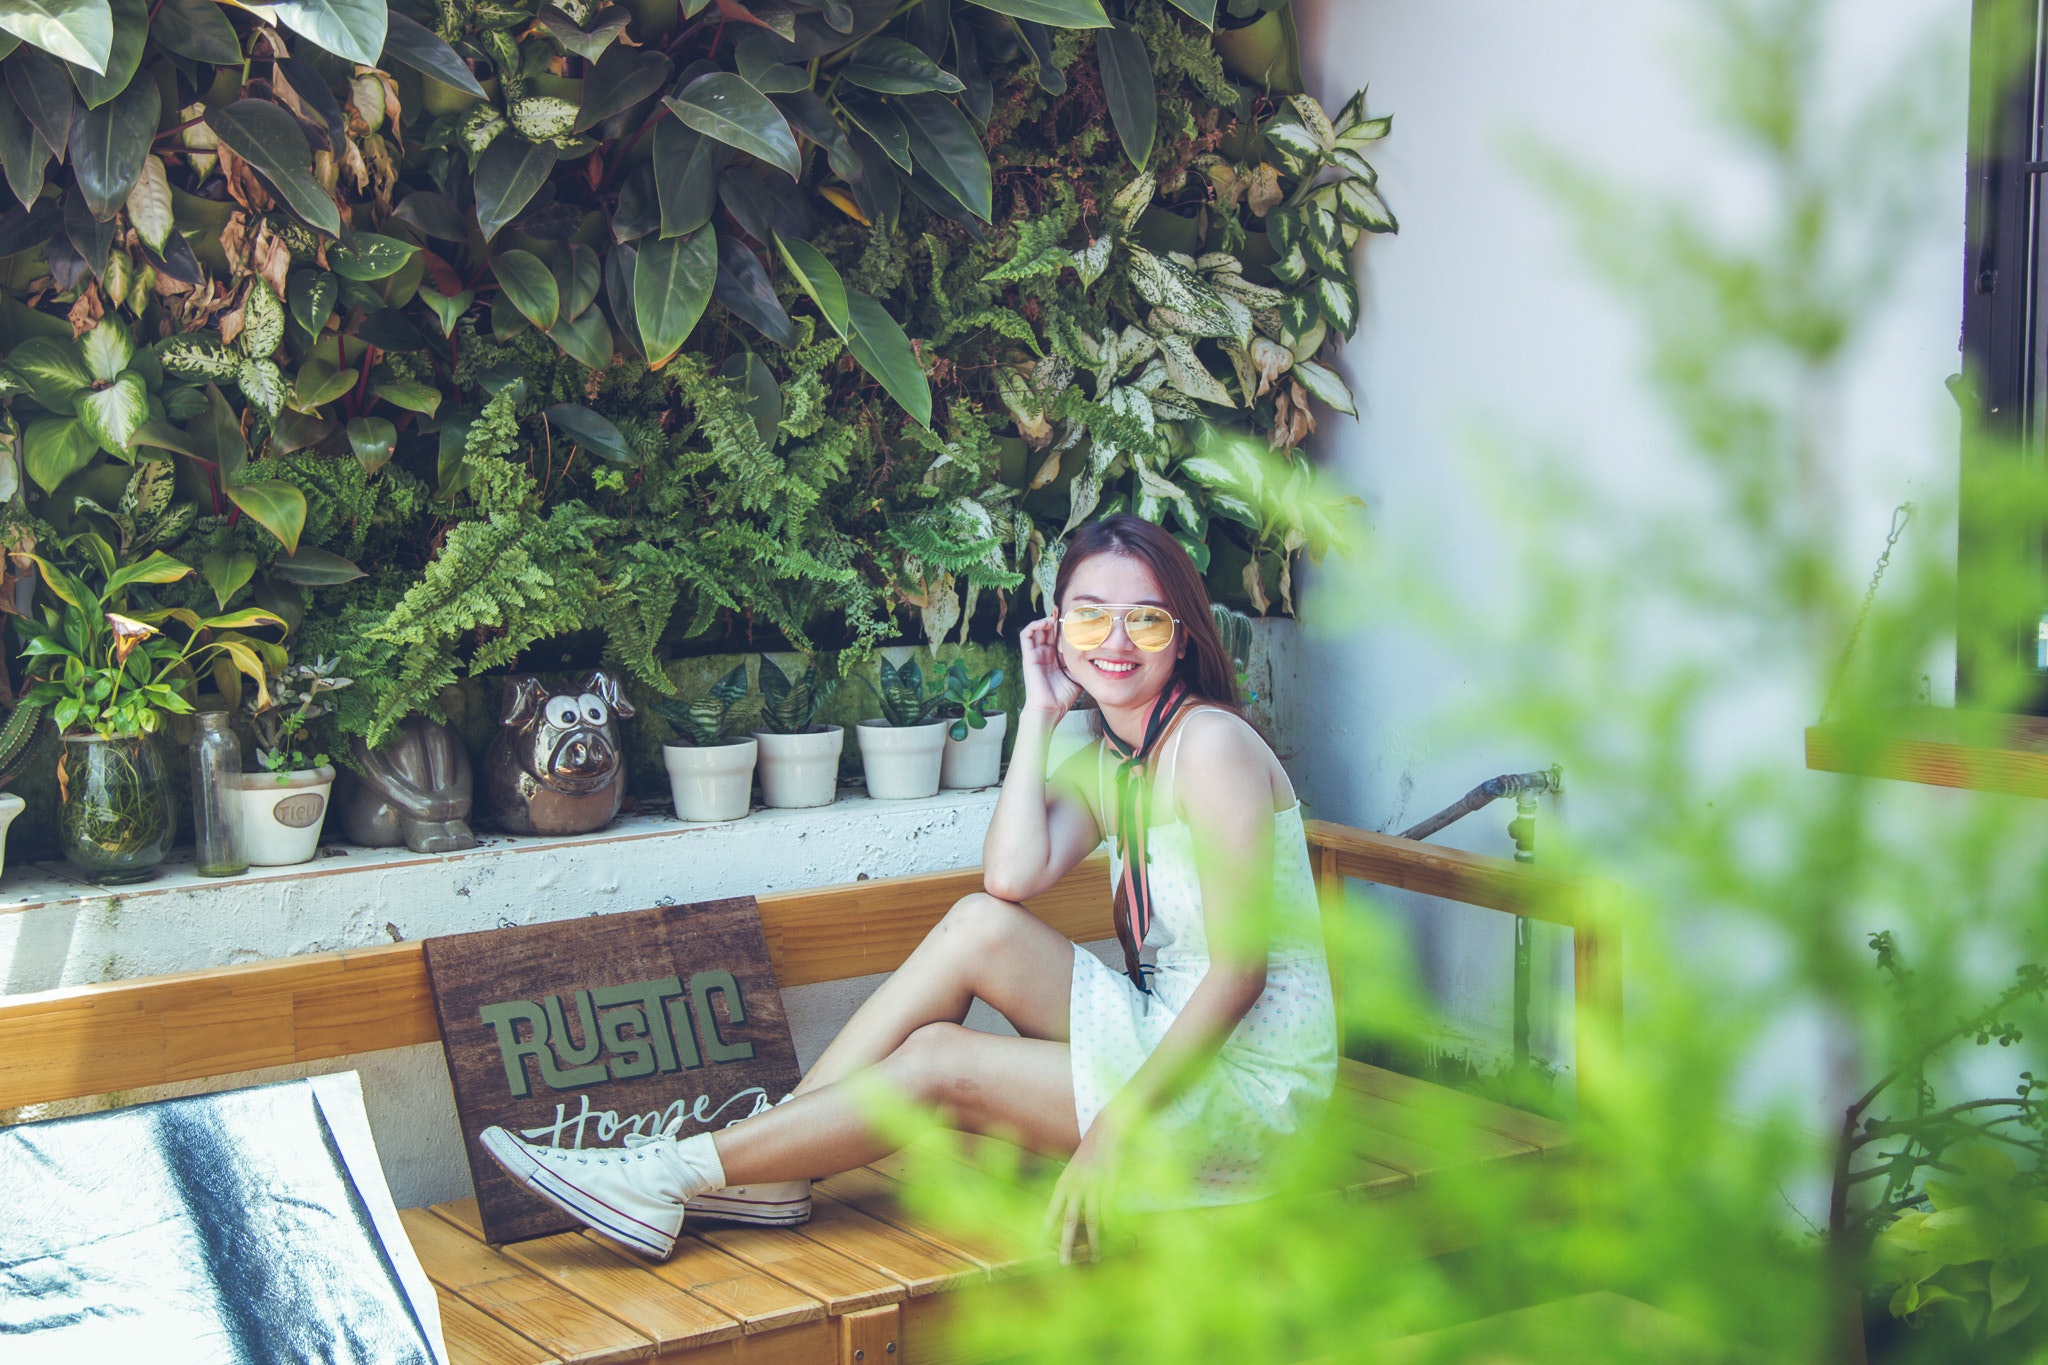
green, beauty, botany, sitting, summer, houseplant, leisure, plant, tree, photography, vacation, furniture